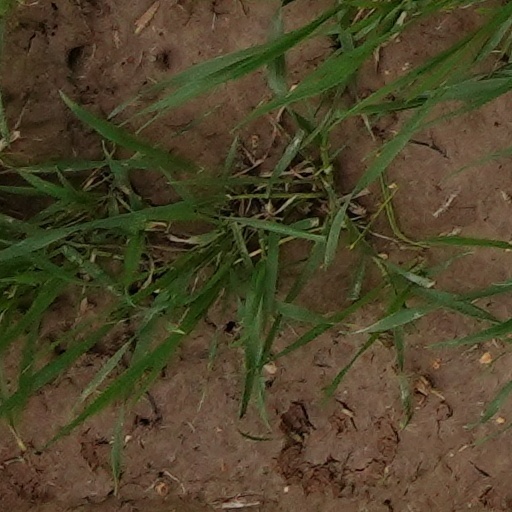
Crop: wheat